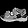
Label: Sandal